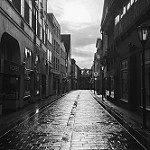
Label: street